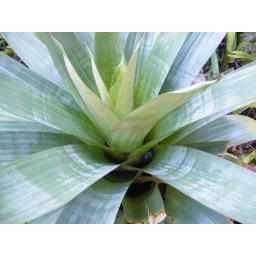
pools of water in the bromeliad plant